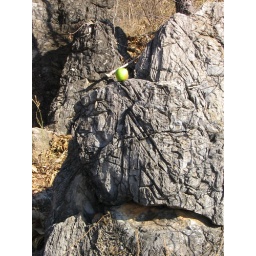
The surrounding matrix weathered away, leaving these stromatolites standing in a field